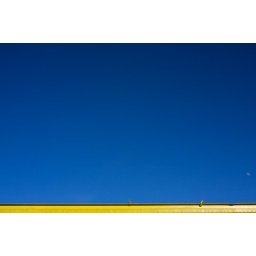
blue and yellow (little moon in the corner)